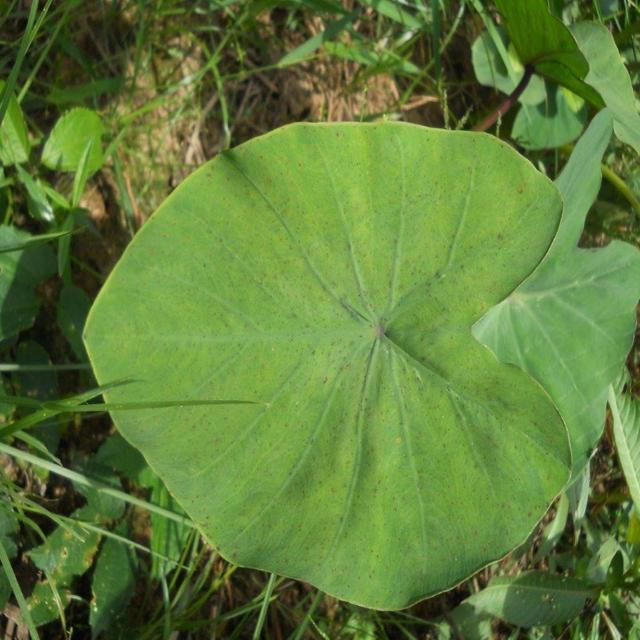
Label: Healthy